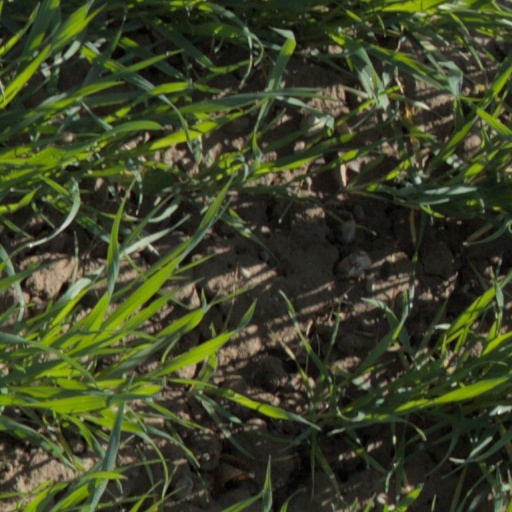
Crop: wheat